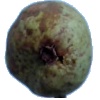
Label: Pear Stone 1